Latvian Soviet Socialist Republic

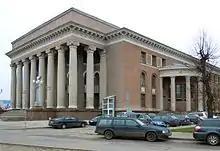
VEF palace of culture

In early 1941, the Soviet central government planned the mass deportation of "anti-Soviet elements" from the occupied Baltic states of Lithuania, Latvia, and Estonia. In preparation, General Ivan Serov, Deputy People's Commissar of Public Security of the Soviet Union, signed the Serov Instructions, "Regarding the Procedure for Carrying out the Deportation of Anti-Soviet Elements from Lithuania, Latvia, and Estonia." During the night of 13 to 14 June 1941, 15,424 inhabitants of Latvia — including 1,771 Jews and 742 ethnic Russians — were deported to camps and special settlements, most of which were in Siberia.